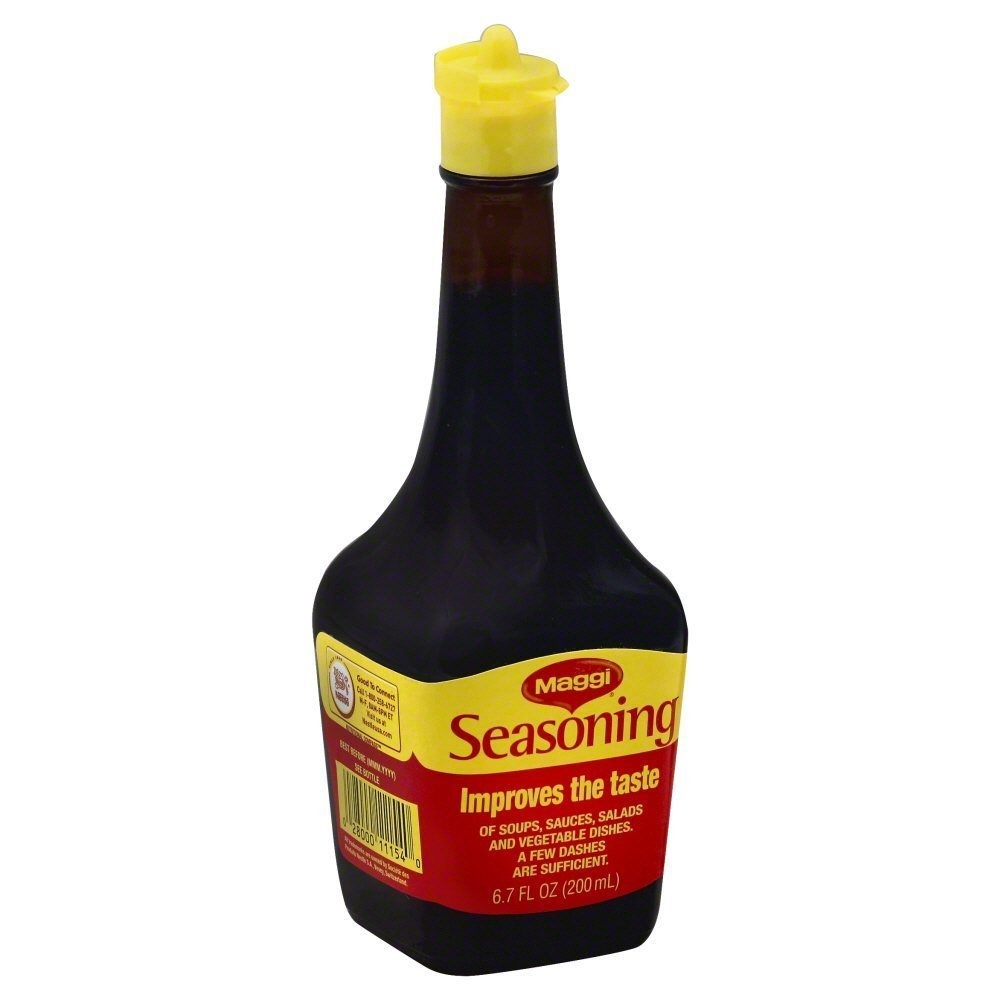
Item Name: Maggi Seasoning - 6.7fl.oz. (200ml)
Bullet Point 1: 6.7 fluid ounce (200ml)
Bullet Point 2: Delicious as a marinade for beef or pork
Bullet Point 3: Terrific flavor enhancer when added to soups, stews, sauces, vegatbles, stir fry or rice
Bullet Point 4: Contains no fat, cholesterol or sugar
Bullet Point 5: Convenient to use -- just add a few dashes to your favorite food
Product Description: Maggi Seasoning, 6.7oz (200ml)
Value: 6.7
Unit: Fl Oz

Price: 9.37